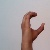
The image shows a hand gesture representing the letter 'C' in Indian Sign Language.